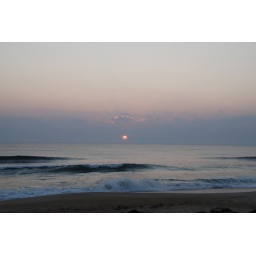
The sun began to brighten significantly as it rose over the distant cloud banks.